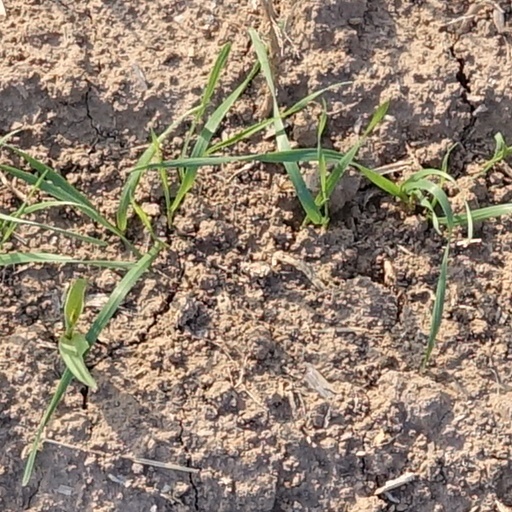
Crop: wheat